Vickers E.F.B.8

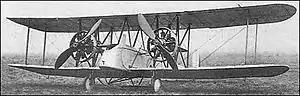

The Vickers E.F.B.8 was a prototype British twin-engined fighter of the First World War. It was abandoned after only one aircraft was built, single-engined fighters being considered to have superior manoeuvrability.